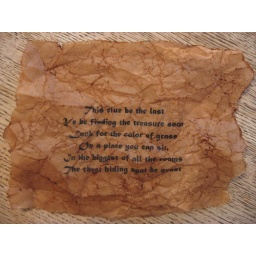
Leads to the big green chair in the living room. The treasure chest was hidden under the back cushion.